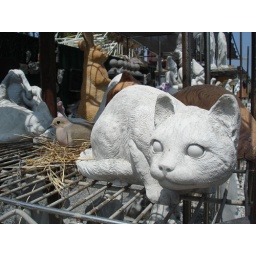
mom bird nests by cat statue